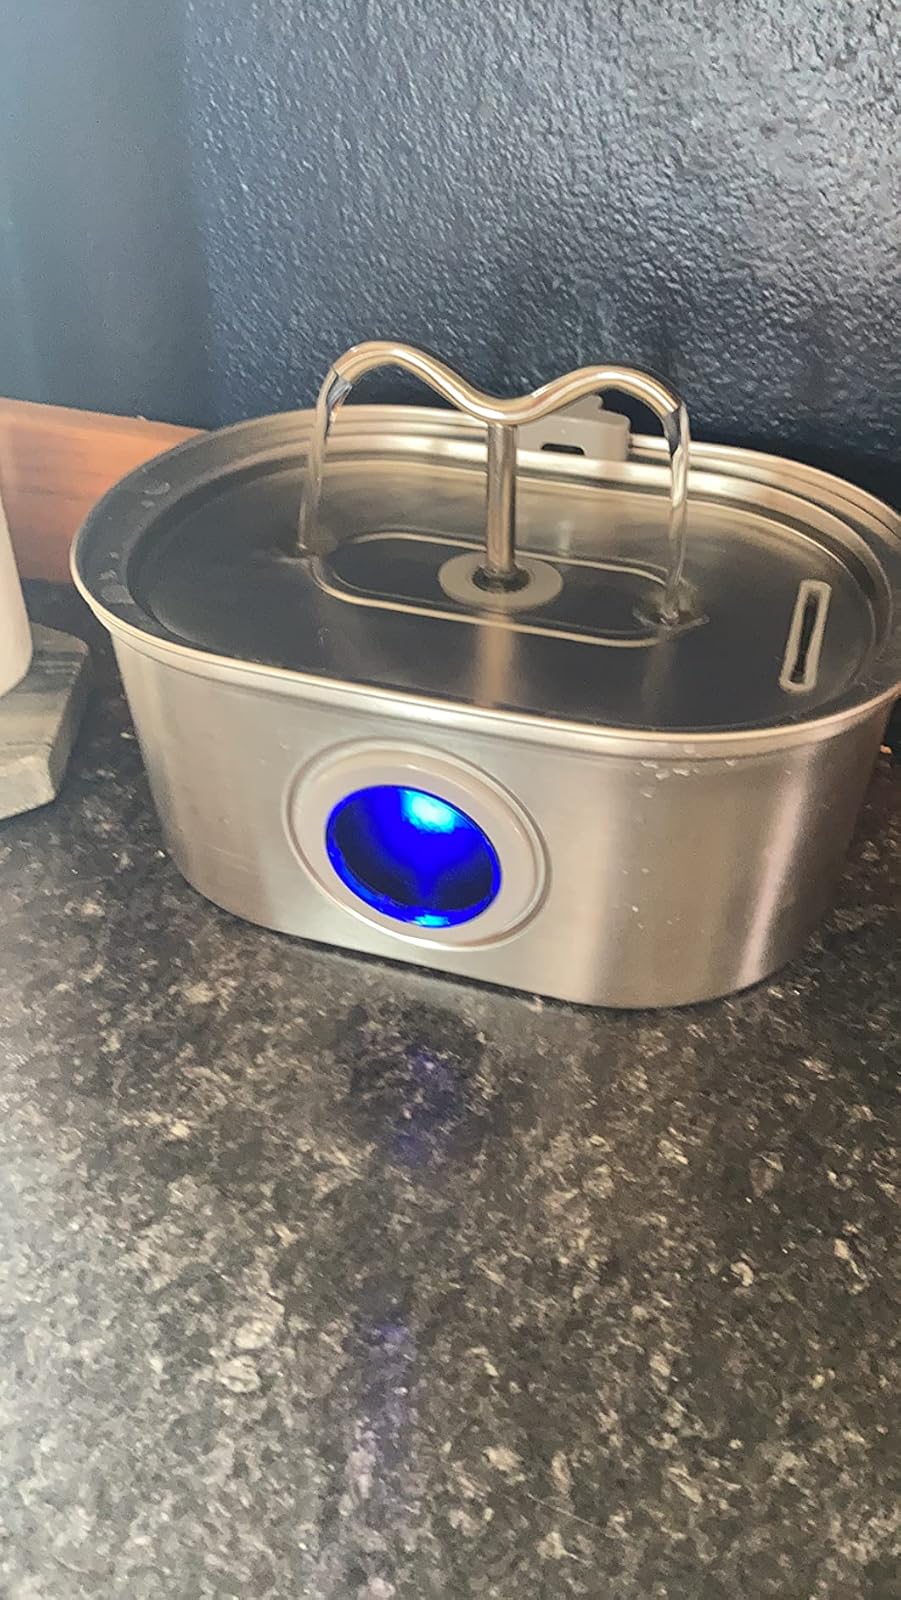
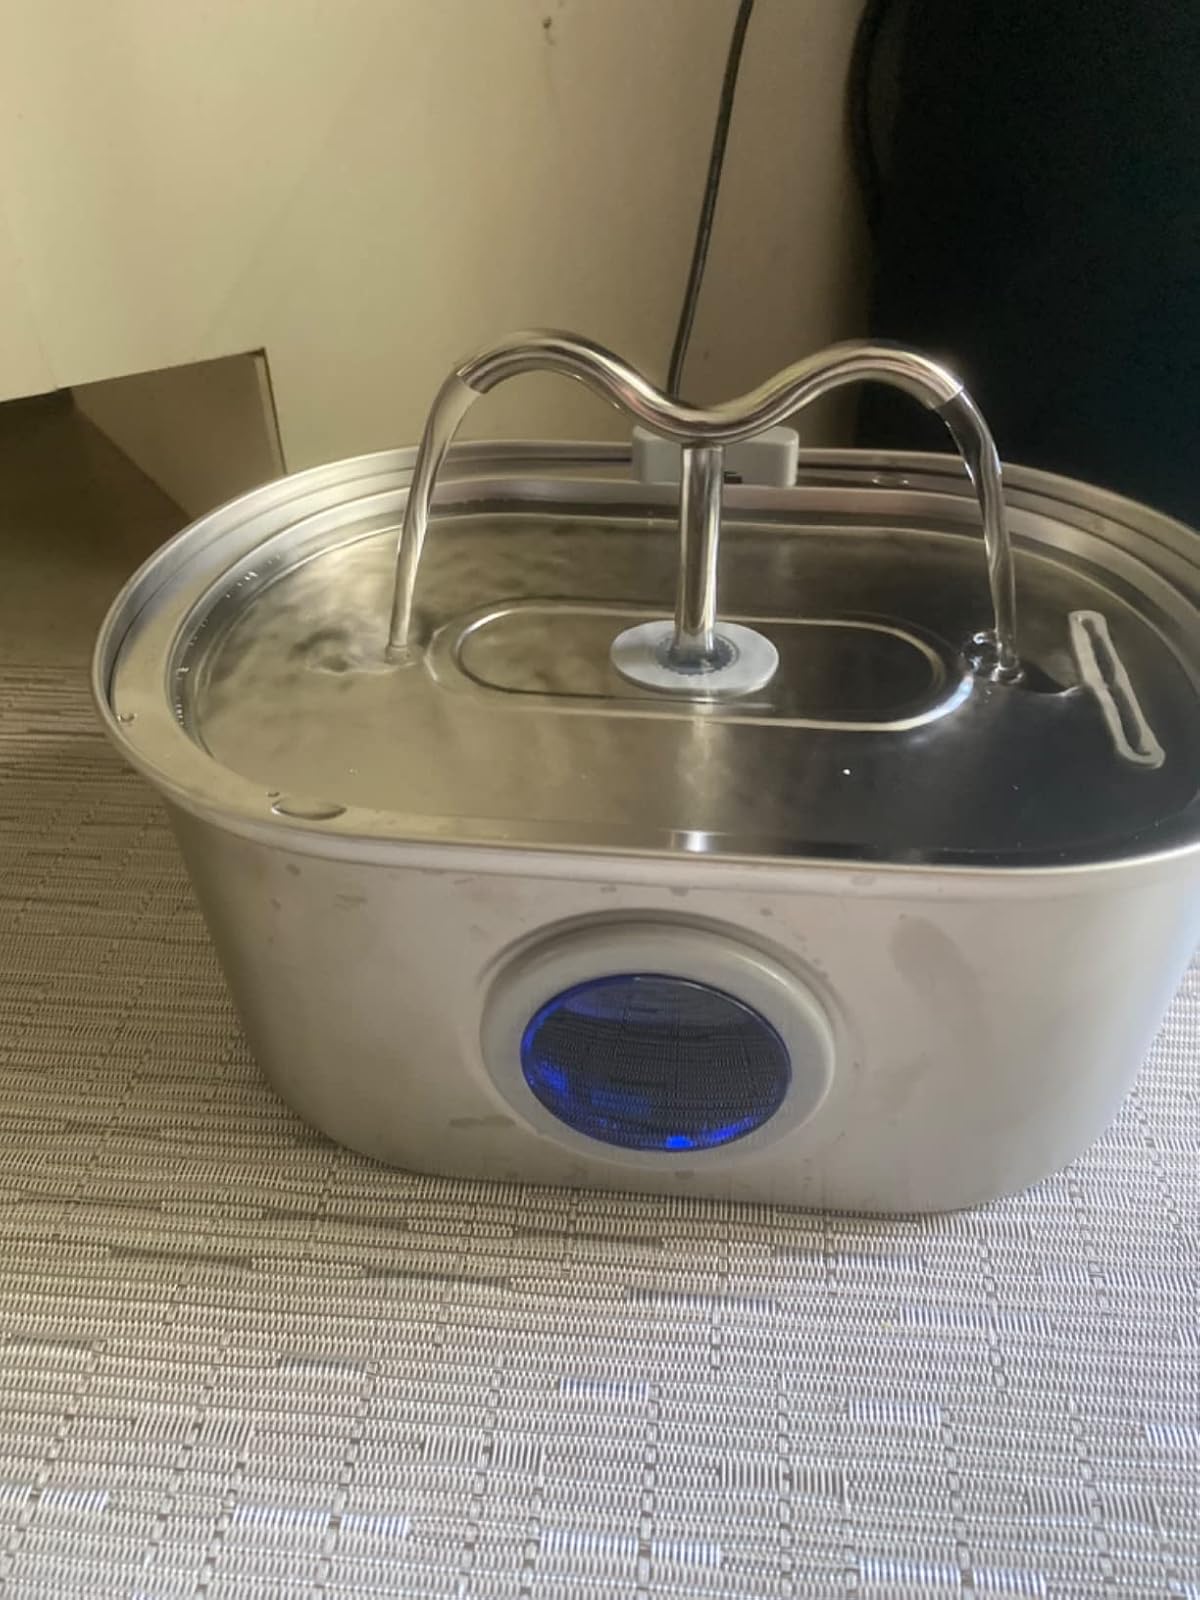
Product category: items_bowl
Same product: yes